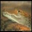
Label: crocodile